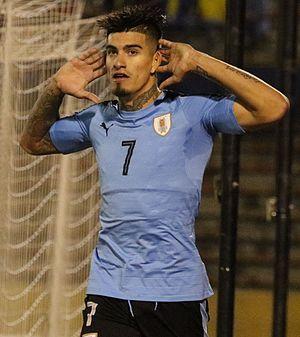
Joaquín Ardaiz est un footballeur uruguayen né le 11 janvier 1999 à Salto. Il joue au poste d'attaquant au FC Chiasso.